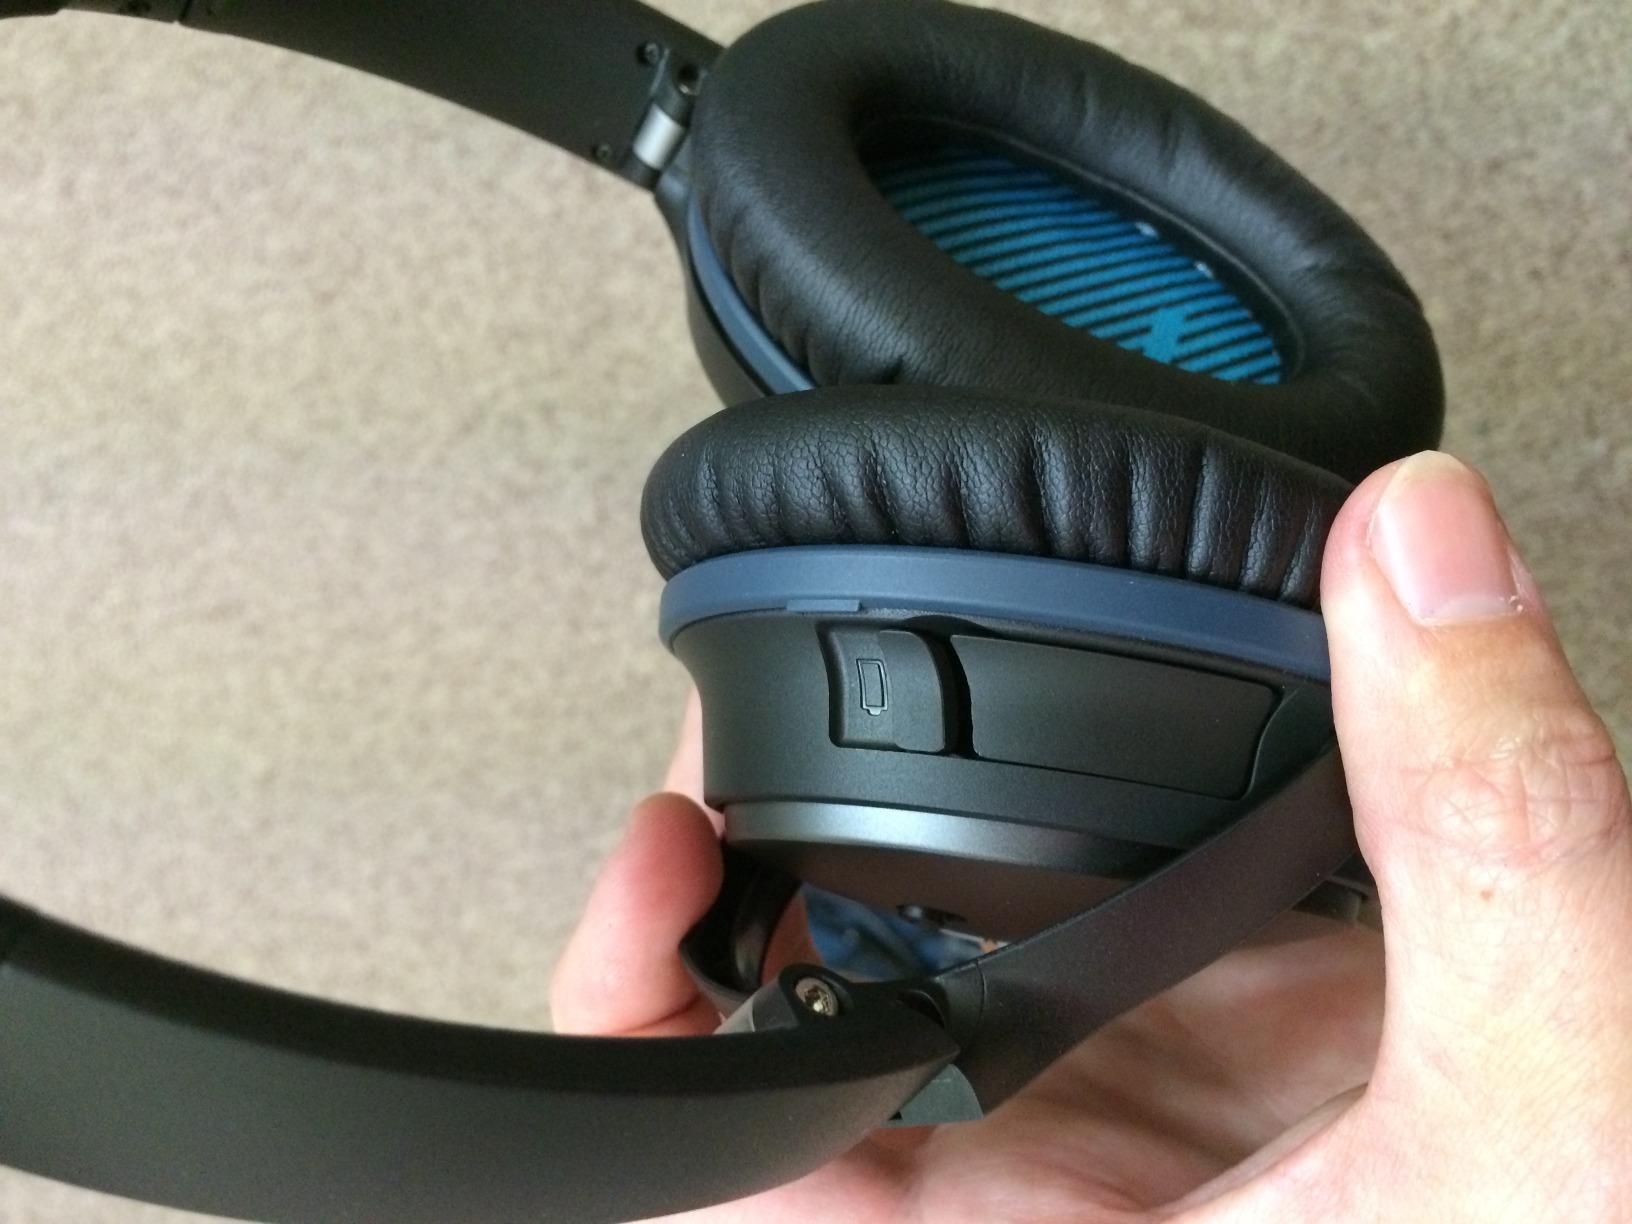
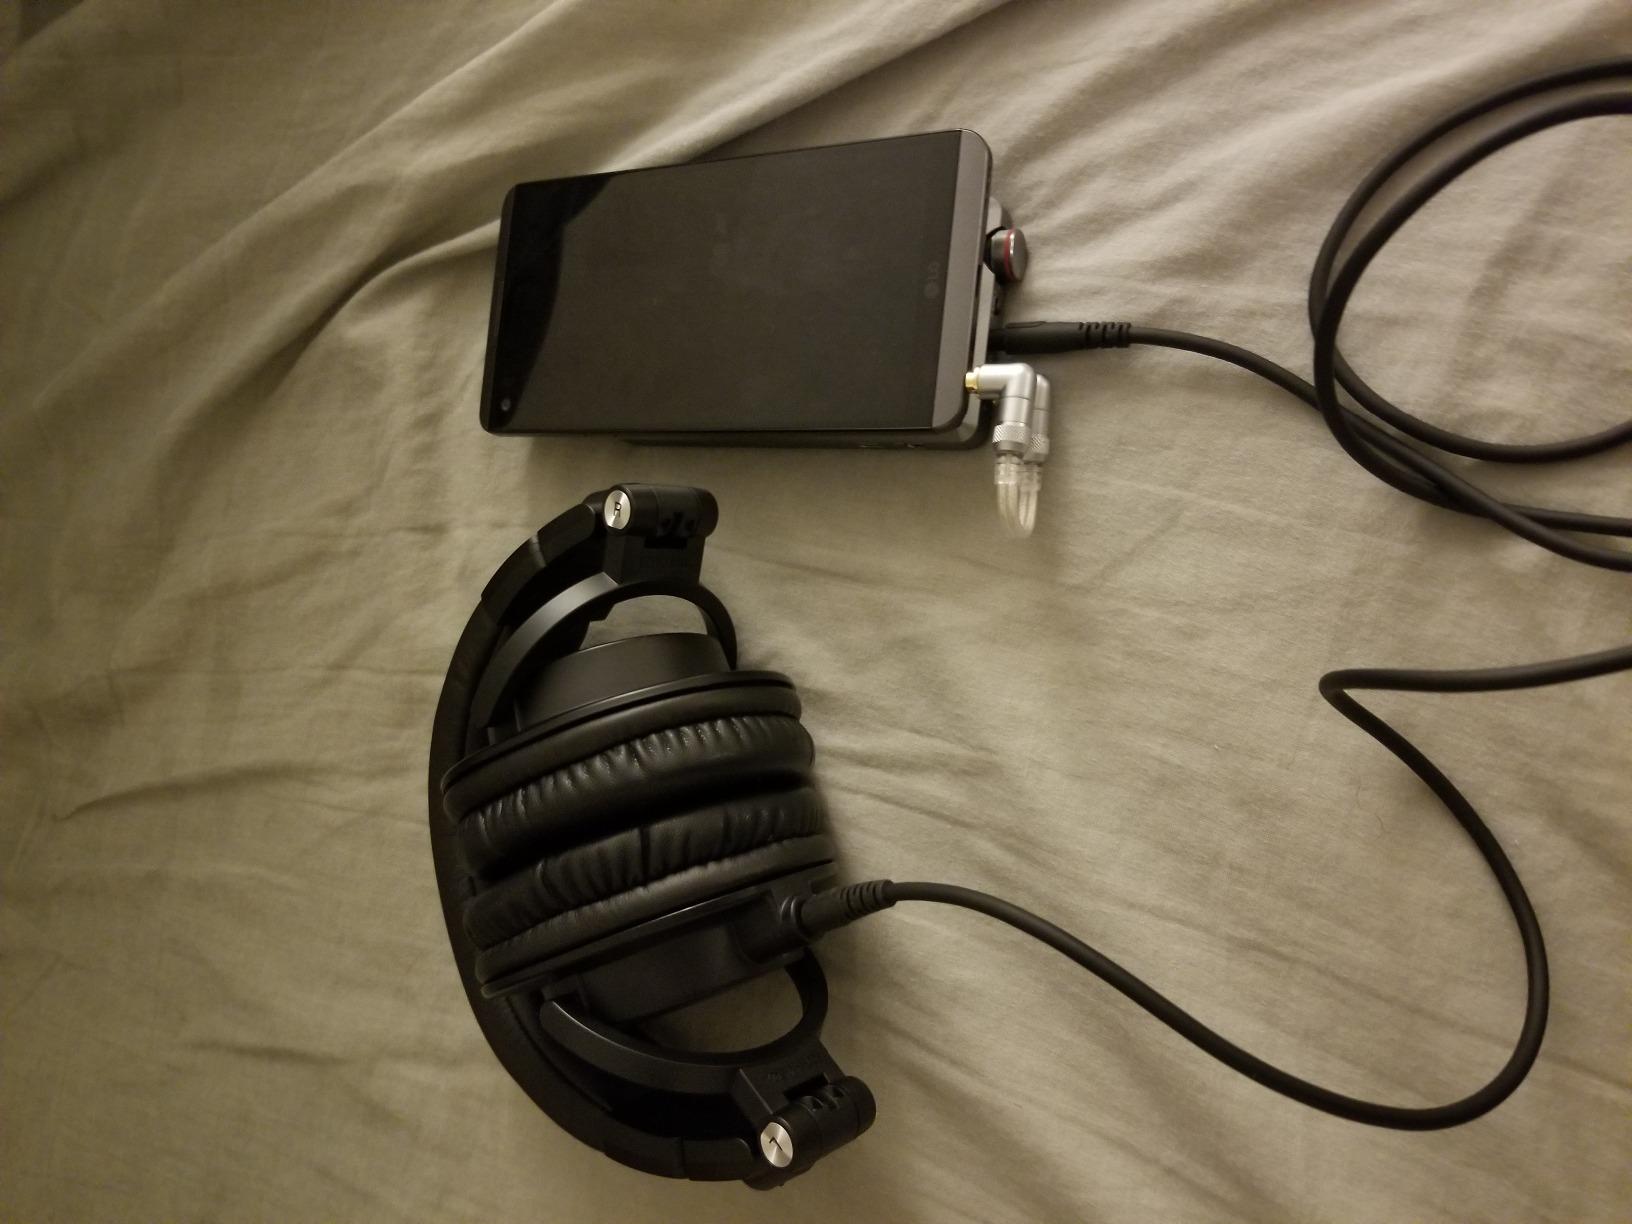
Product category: headphones
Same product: no